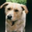
Label: dog